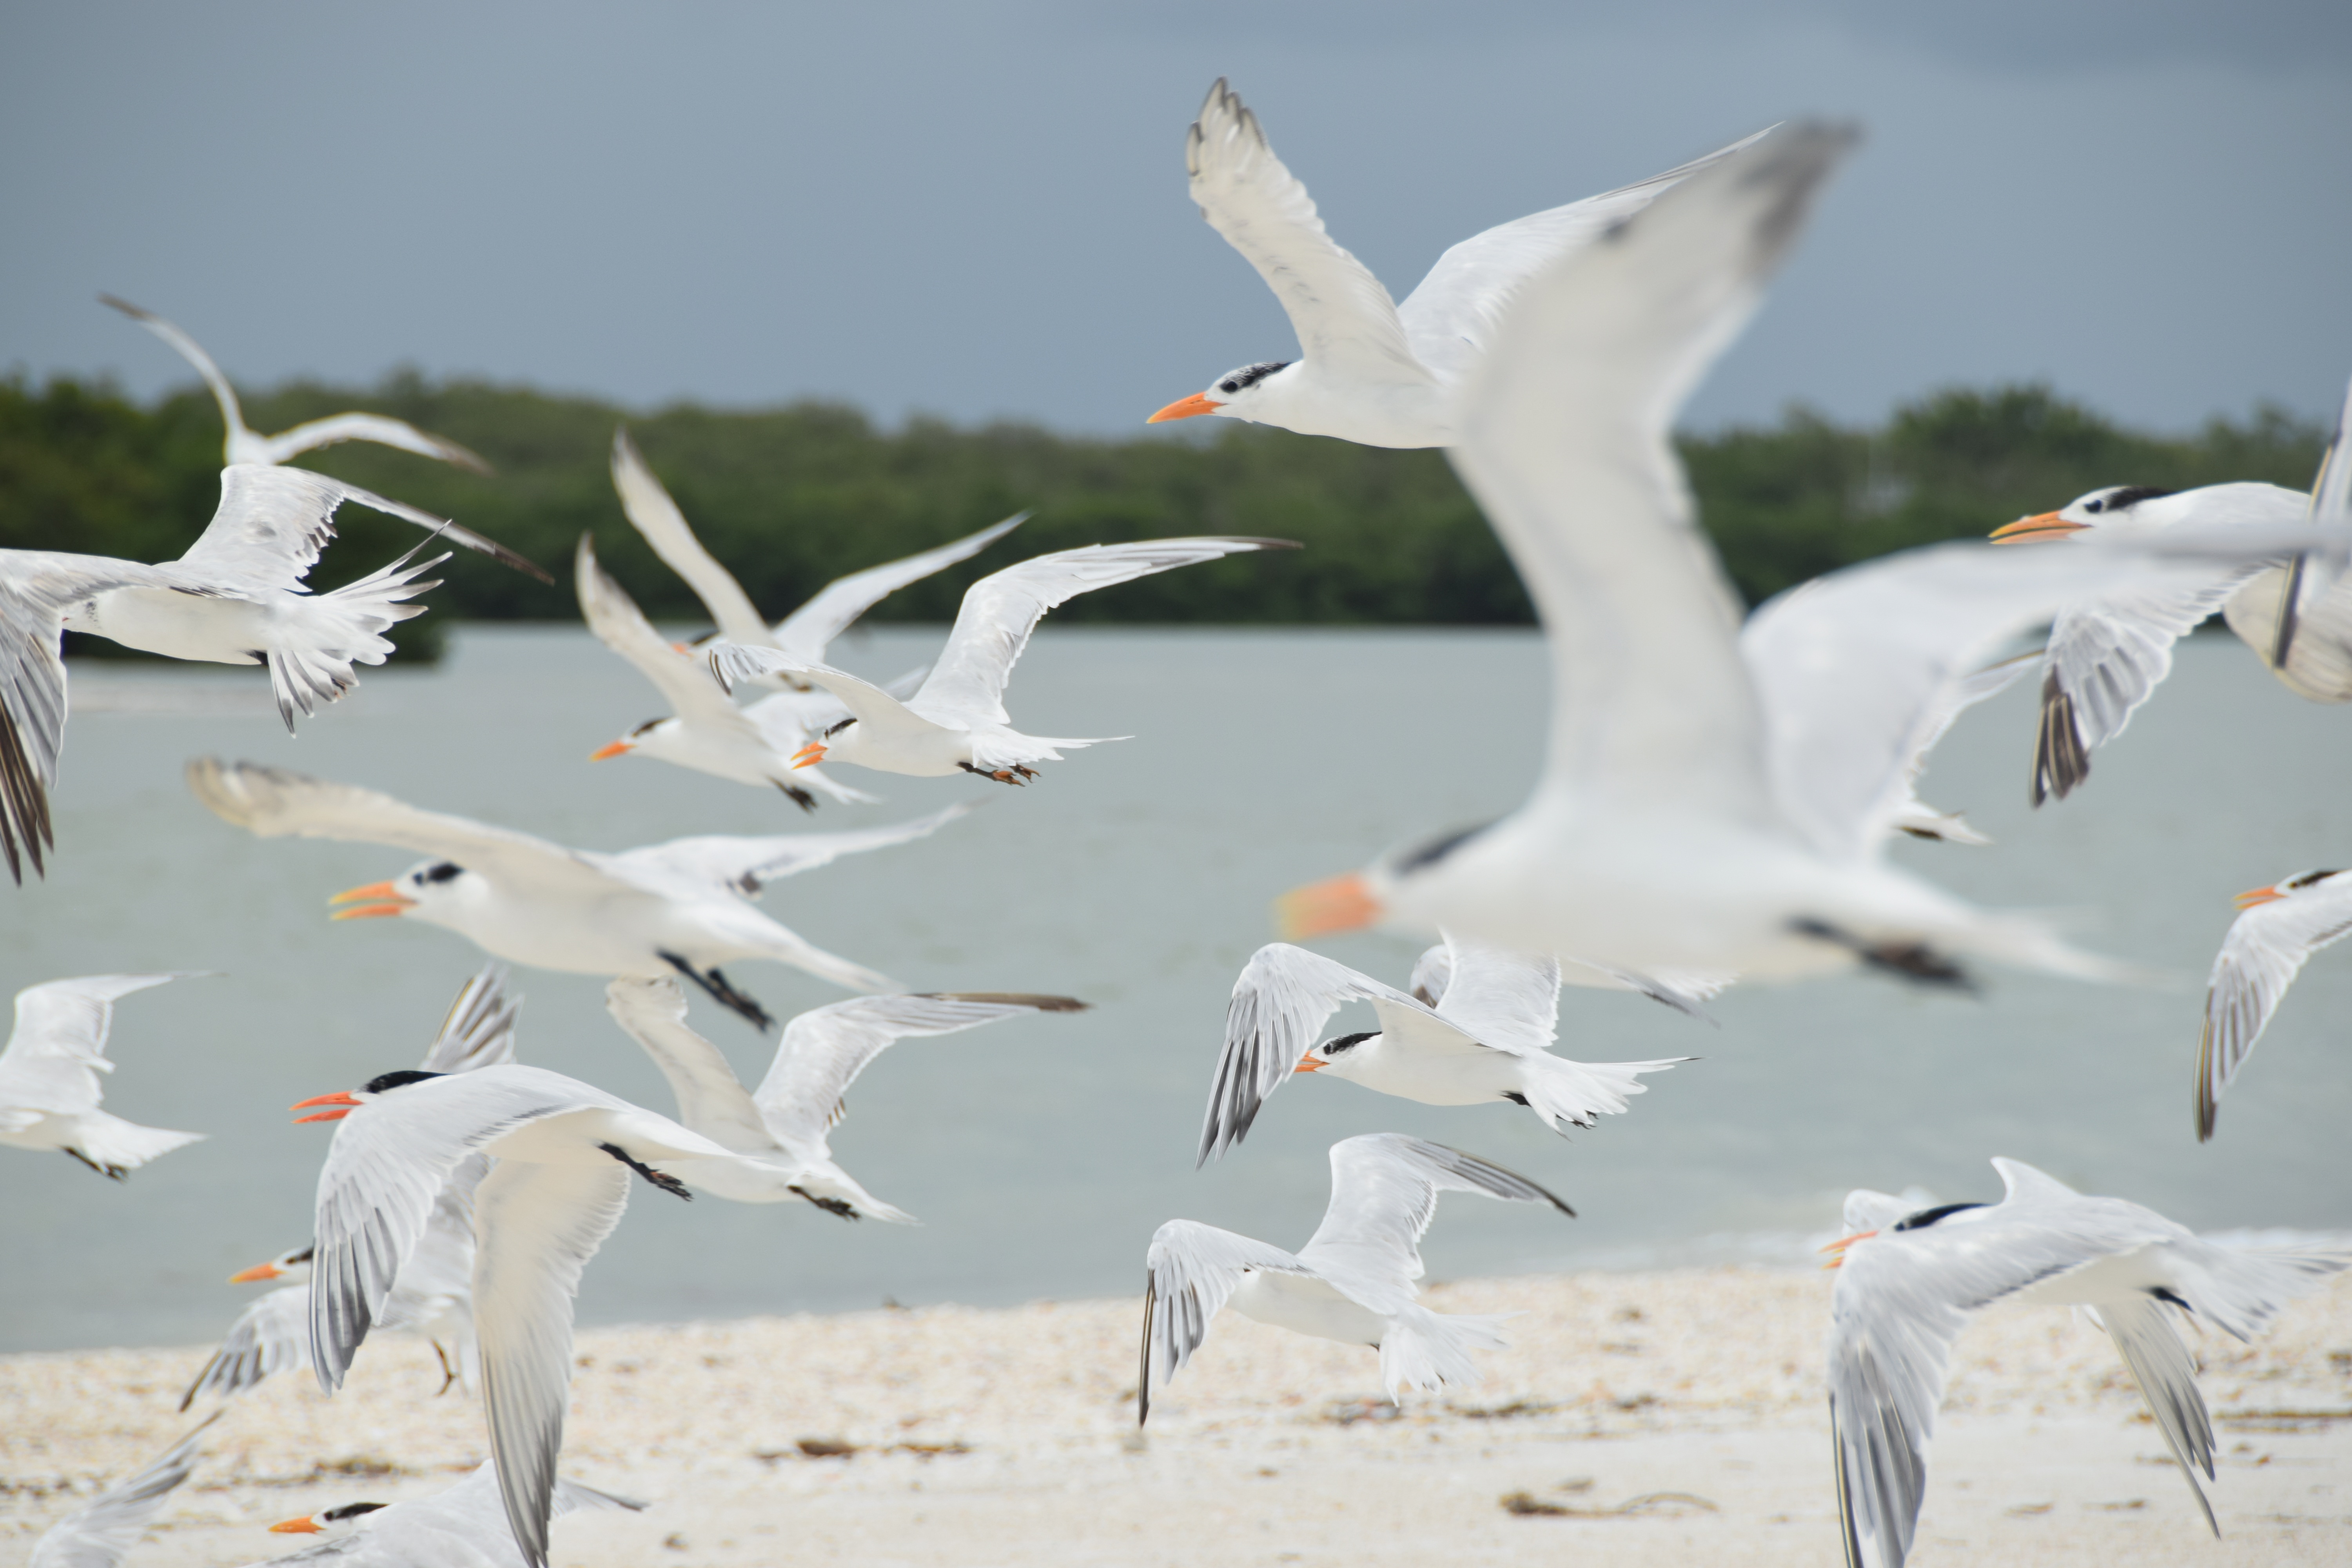
beach, sea, coast, water, nature, sand, bird, wing, seabird, wild, gull, flight, fauna, birds, vertebrate, water bird, gannet, bird migration, charadriiformes, european herring gull, animal migration